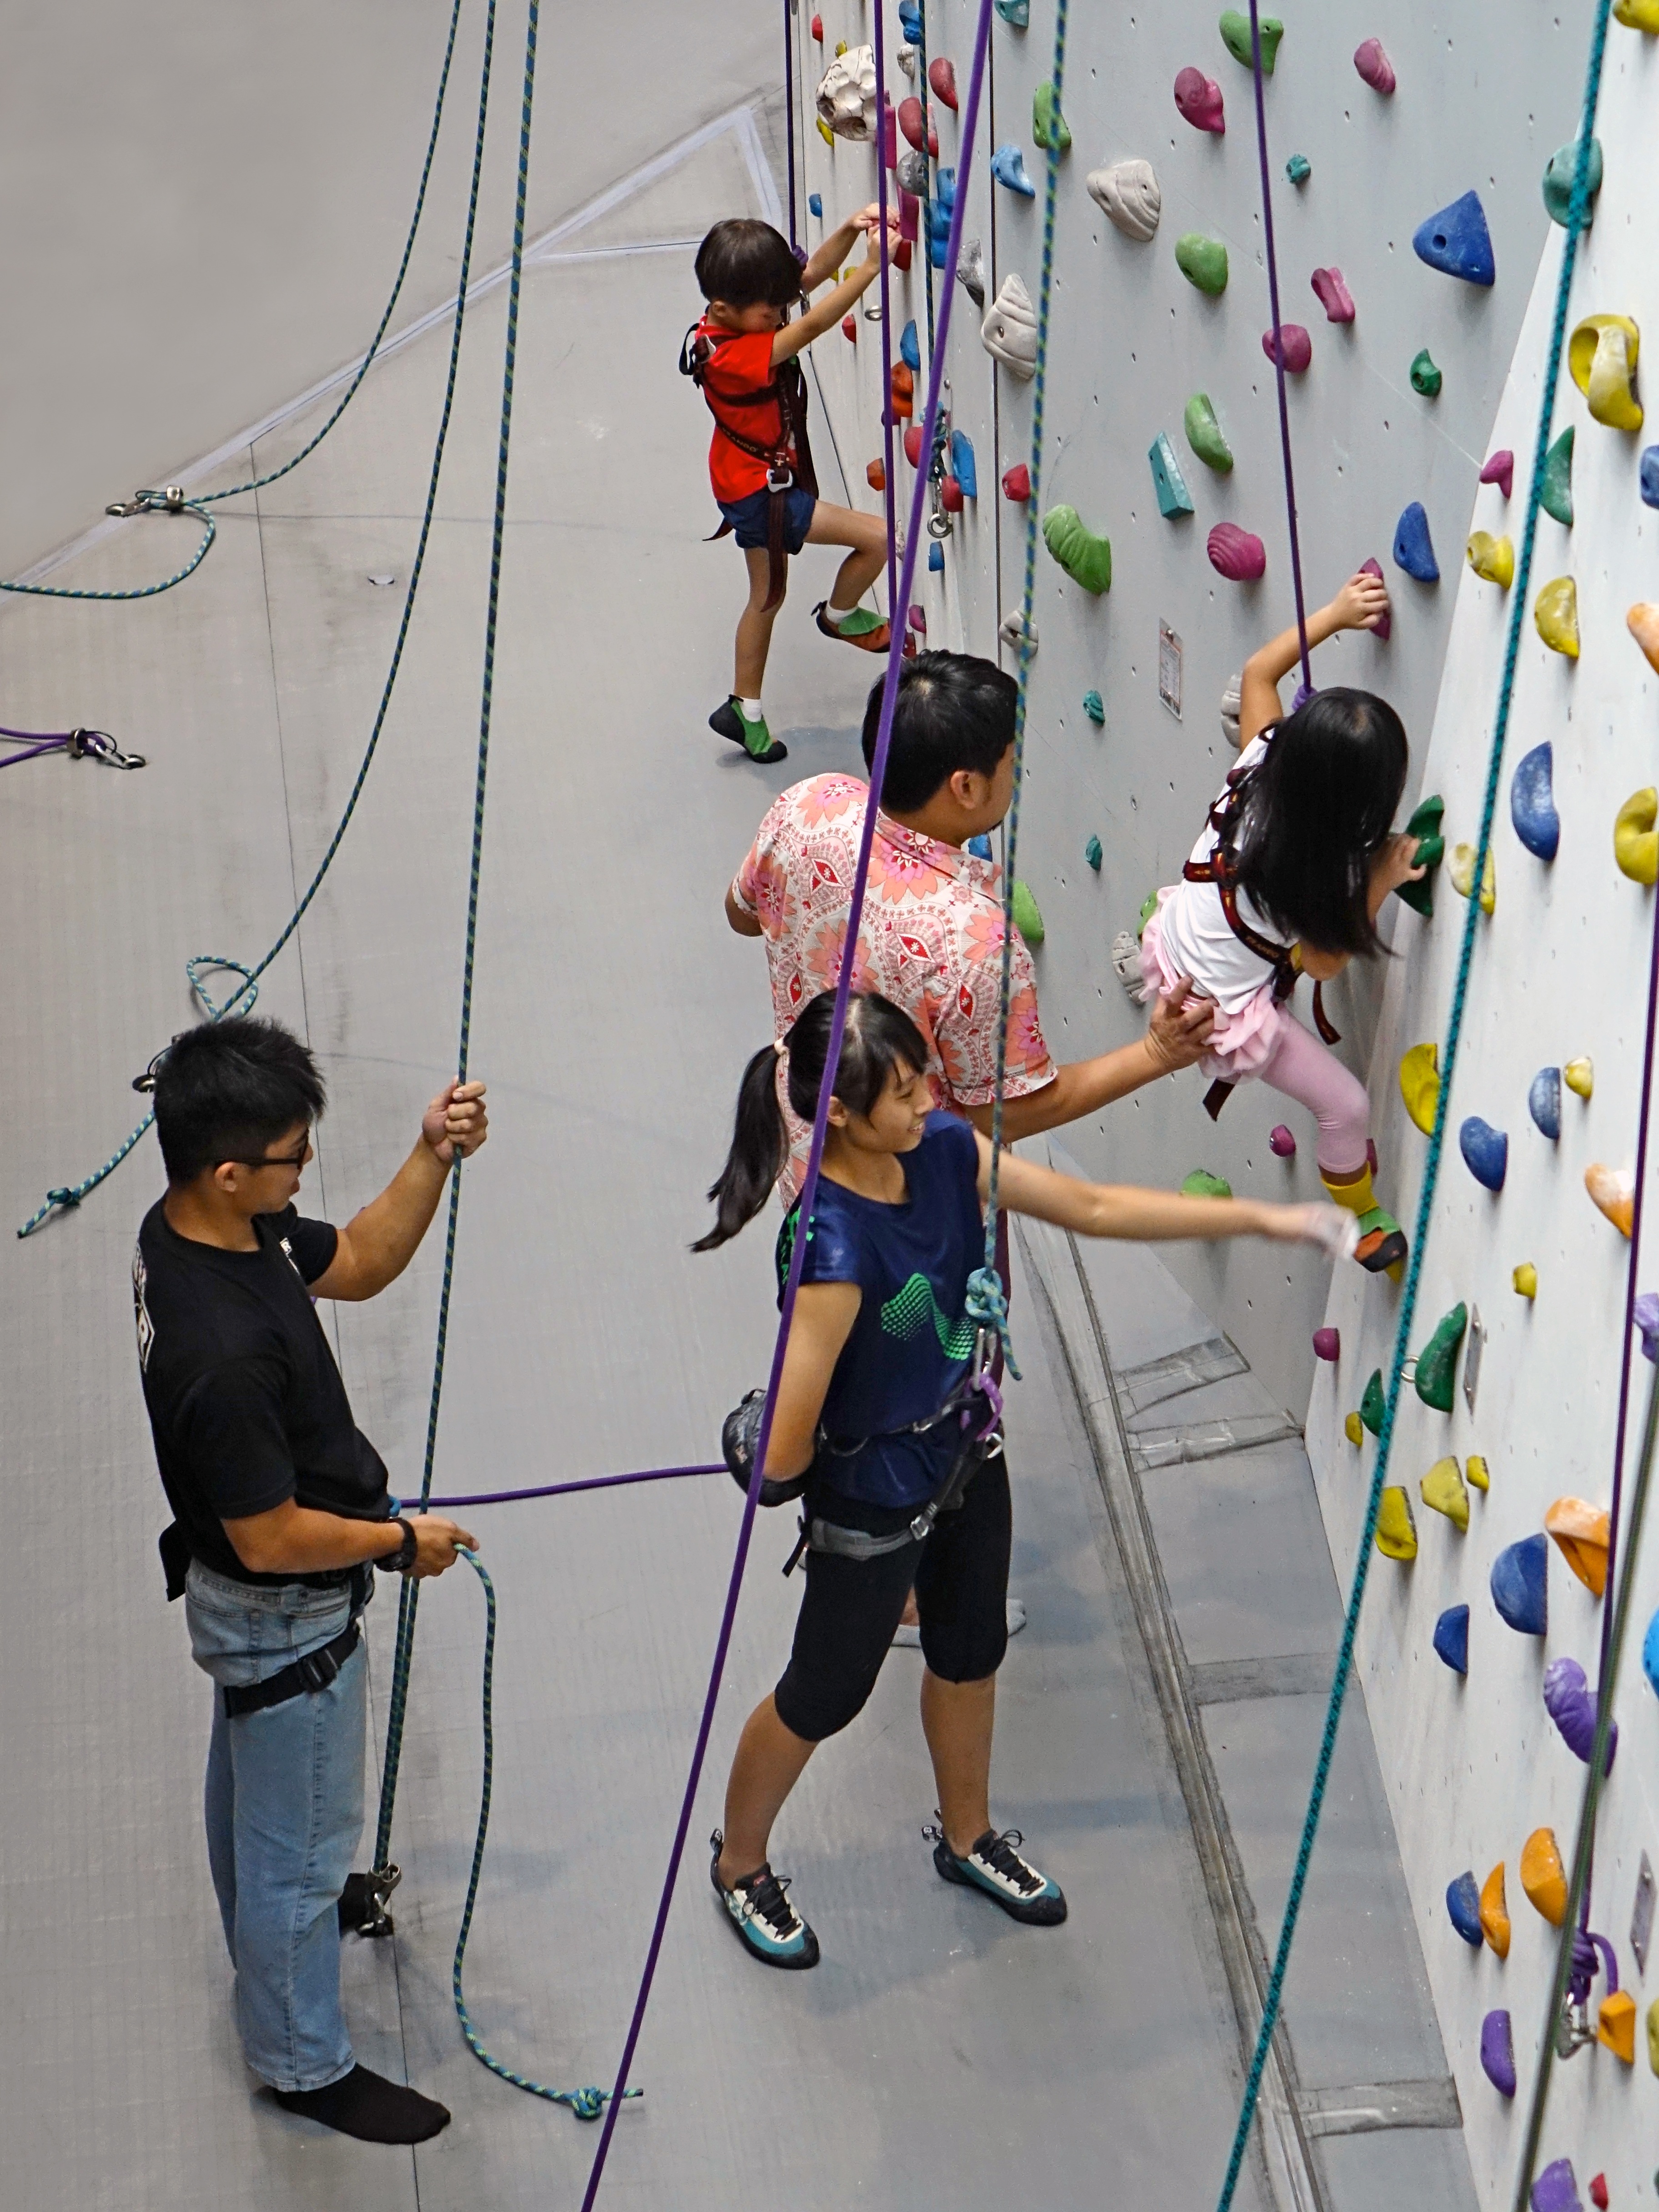
rock, rope, play, adventure, wall, recreation, equipment, training, club, climbing, extreme sport, activity, indoors, children, sports, body, bodybuilding, strong, push, strength, concentration, rappelling, outdoor recreation, individual sports, sport climbing